Rufus Wainwright (album)

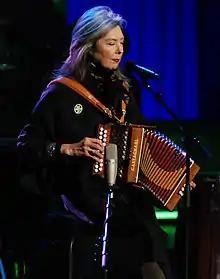
Kate McGarrigle, Wainwright's mother and subject of the song "Beauty Mark", performing in 2008

"Beauty Mark" is an ode to Wainwright's mother, the title referring to the beauty mark above her lip. The song is one of the few up-tempo tracks on the album and contains multiple keyboard overdubs by Brion. Chris Yurkiw of the "Montreal Mirror" considered the track to be the most moving love song on the album, with an "overt and open-hearted" reference to his homosexuality: "I may not be so manly, but still I know you love me." Wainwright's Summer Stage performance of "Beauty Mark" appears on his 2005 DVD "All I Want". In "Barcelona", Wainwright recalls a love affair that took place in the city of the same name. The song is loosely about AIDS and contains the Italian language lyric "Fuggi, regal fantasima", taken from Giuseppe Verdi's opera "Macbeth". According to Wainwright, the line appears in a scene when "Macbeth is going mad and sees the ghost, and in [Wainwright's] mind the ghost was AIDS." "Matinee Idol" is about the rise and fall of an entertainment figure, inspired by the death of actor River Phoenix. According to Greenwald, the musical song has a "1920s, cabaret musical feel".